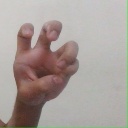
अक्षर: छ